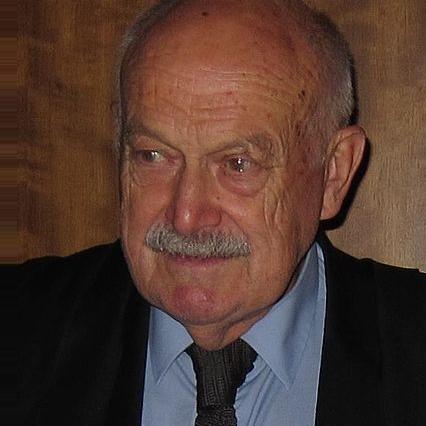
Age: 79